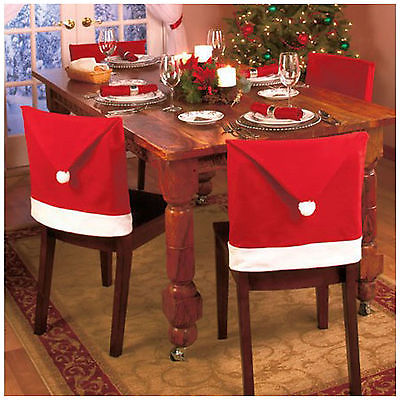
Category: table